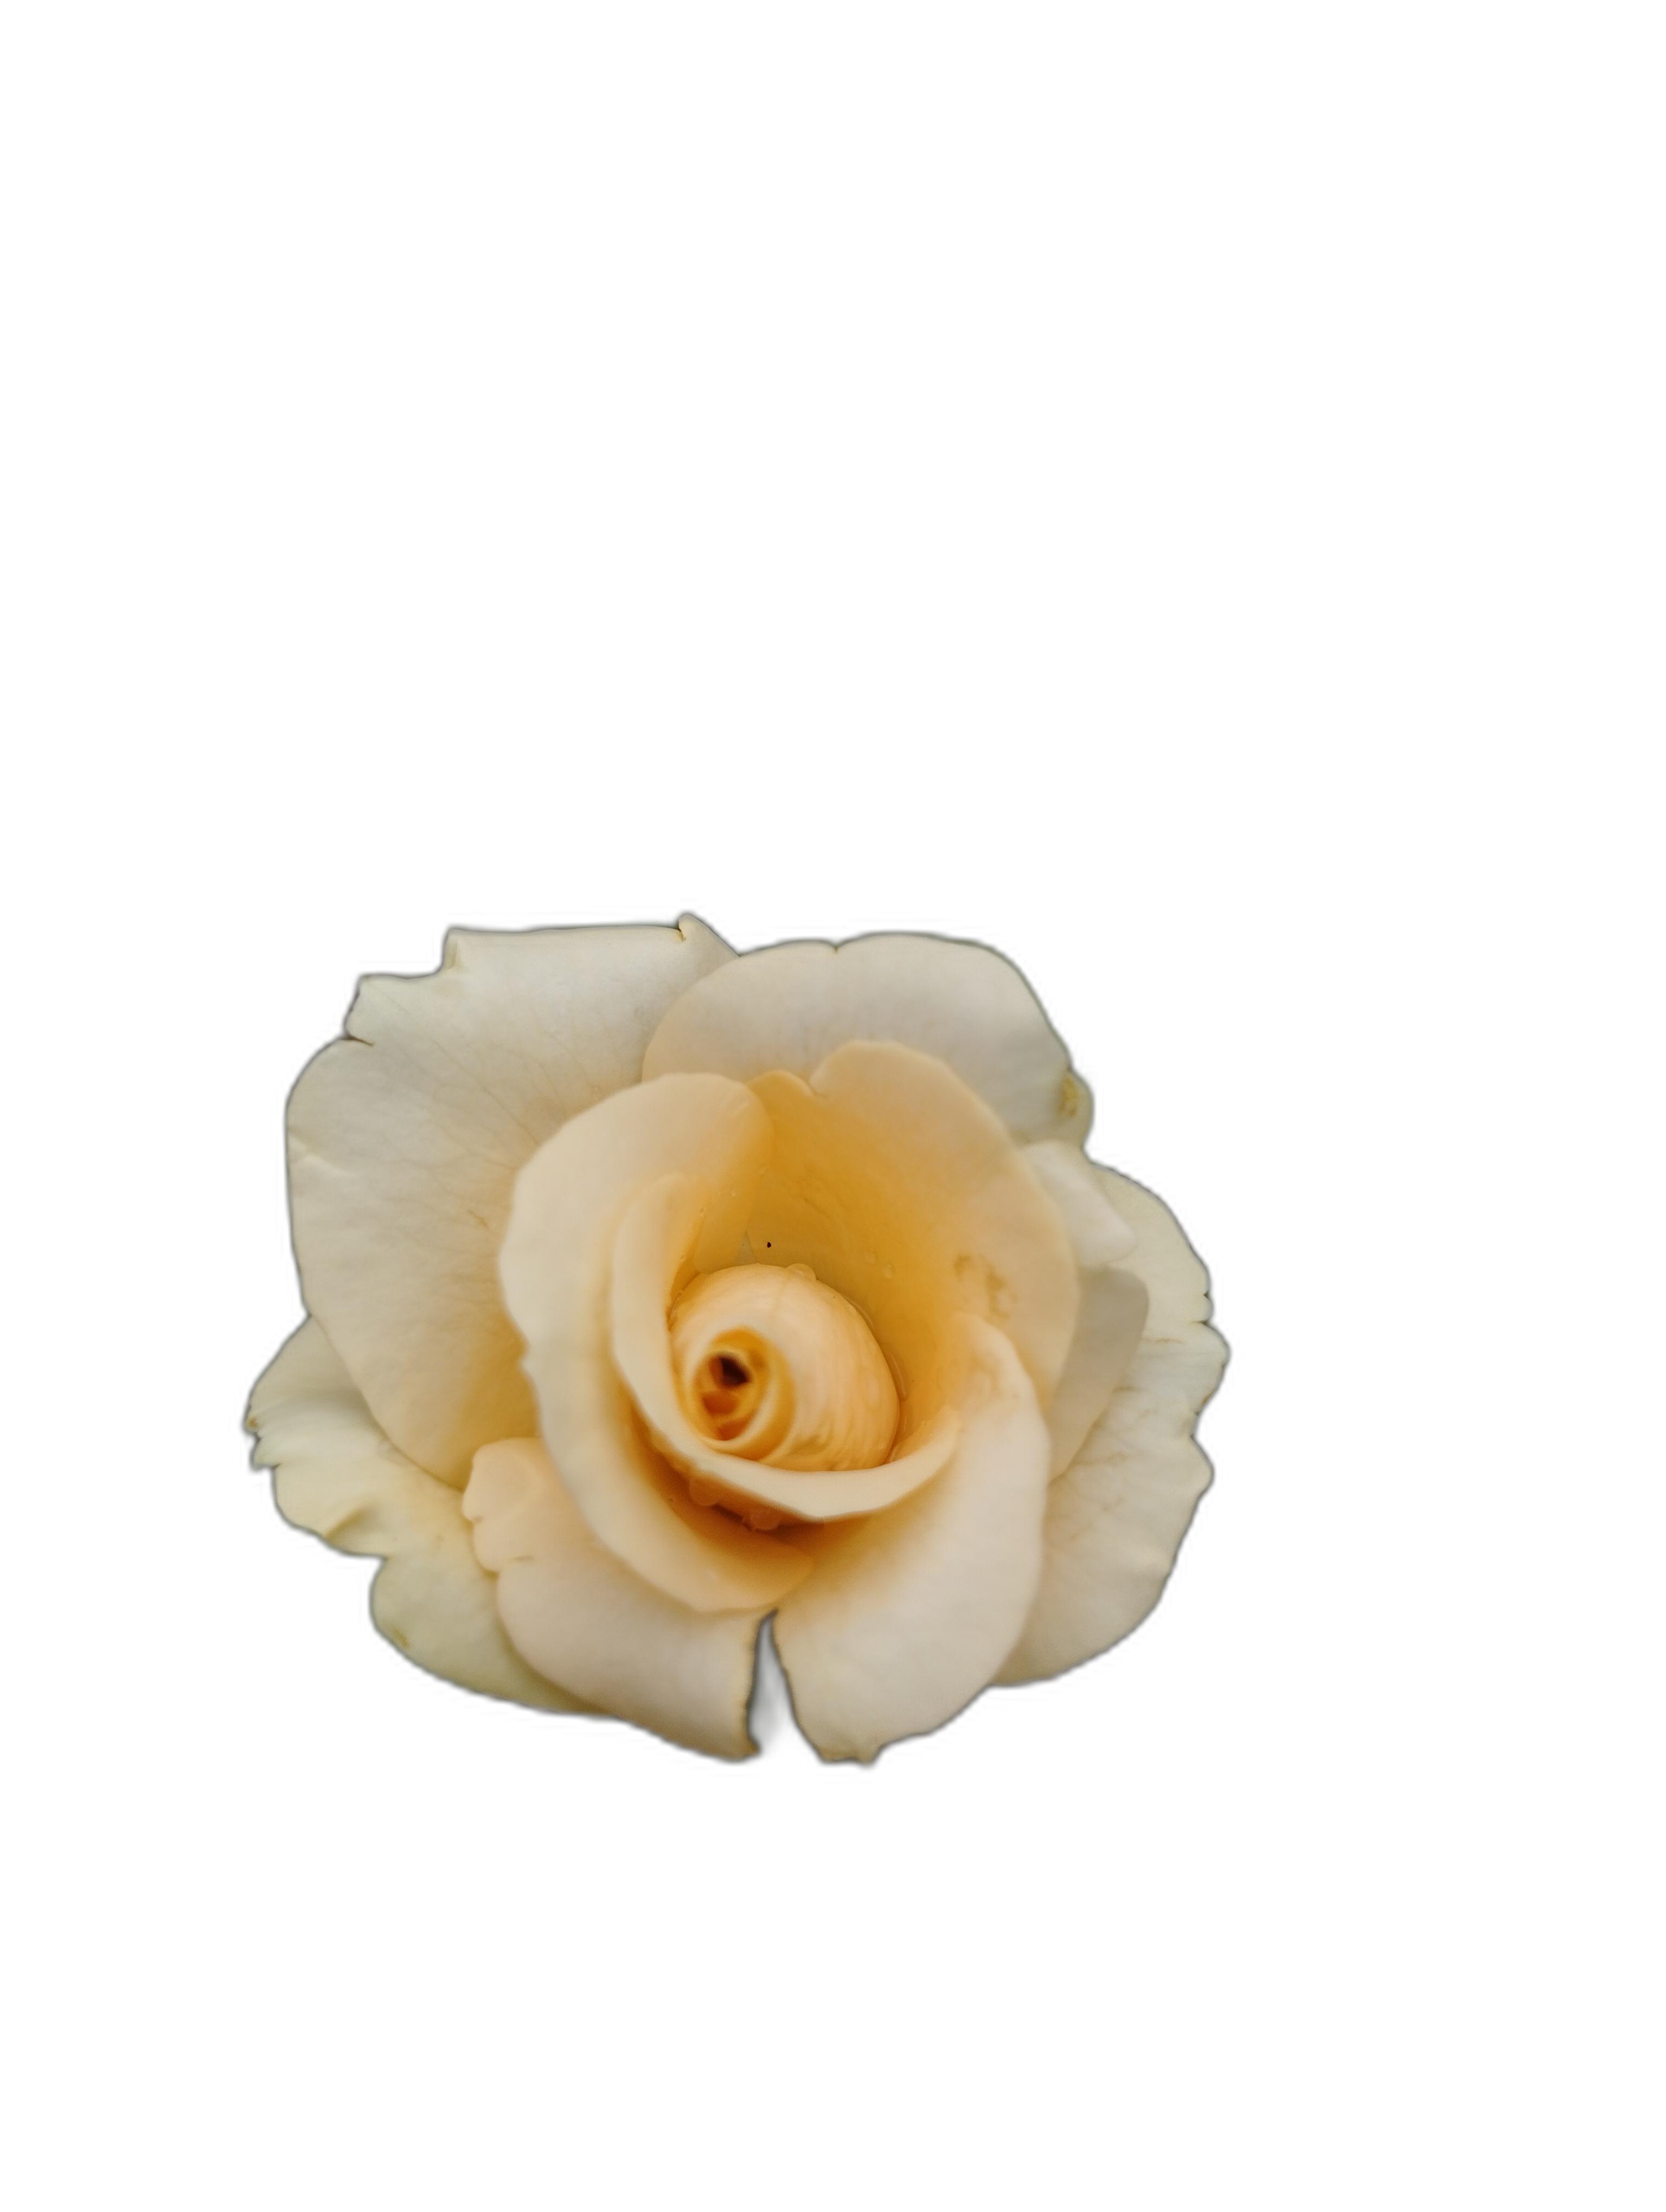
Label: Rose